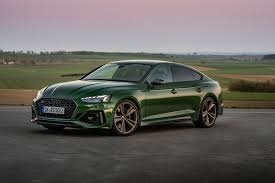
Label: noambulance